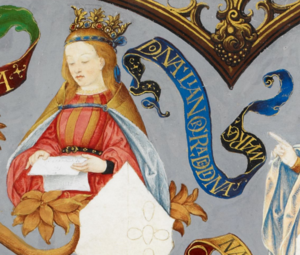
Éléonore de Portugal, née en 1211 et décédée le 13 mai 1231, était infante de Portugal et fut, par mariage, épouse du roi corégent Valdemar (III)